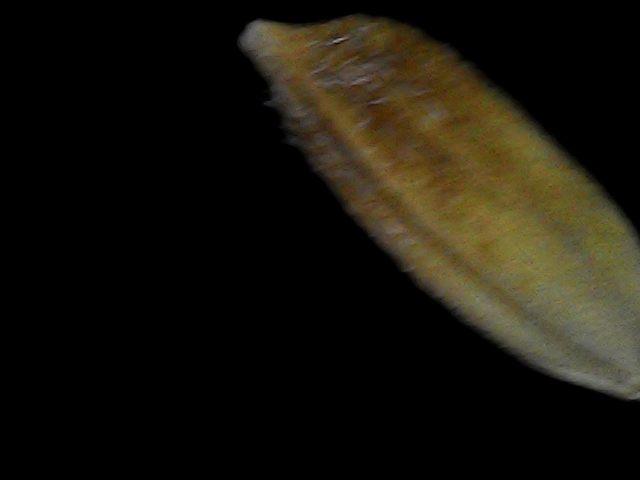
Rice variety: Bd91